Sergey Samodin

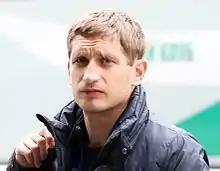
Sergey Samodin (2013)

Sergey Aleksandrovich Samodin (born 14 February 1985) is a Russian former footballer who played as a striker.